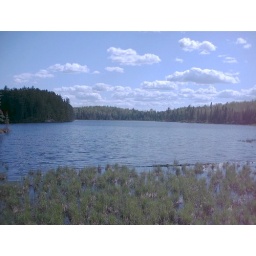
This is the lake along the dirt road to my house, when I lived in La Macaza